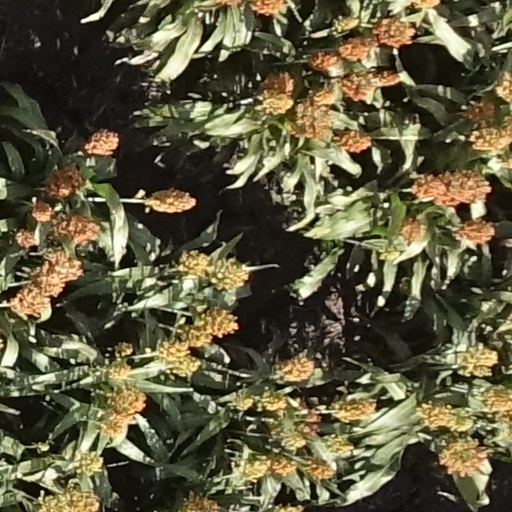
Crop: sorghum